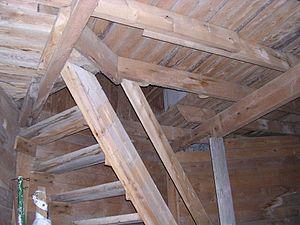
Intérieur du moulin Voyer à Neuville (Québec). Ce moulin est une reconstitution d'un moulin à vent inspiré du moulin à vent de l'Île-aux-Coudres. Le nom Voyer est celui de ses constructeurs.
Le Moulin Voyer est un moulin à vent construit à Neuville, dans la région de la Capitale-Nationale, au Québec, Canada.